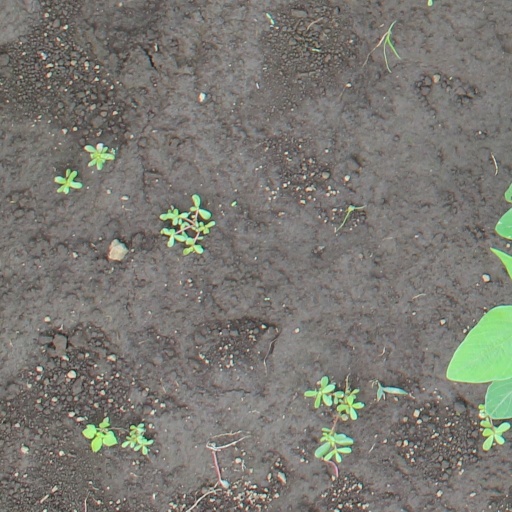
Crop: soybean